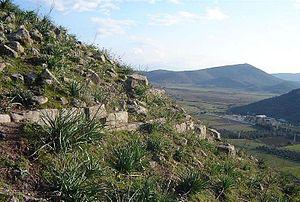
Atarnée est une ancienne cité de la région d'Éolide, située en Mysie, sur la côte ouest d'Anatolie. Elle fait face à l'île de Lesbos et la ville actuelle la plus proche est Dikili.